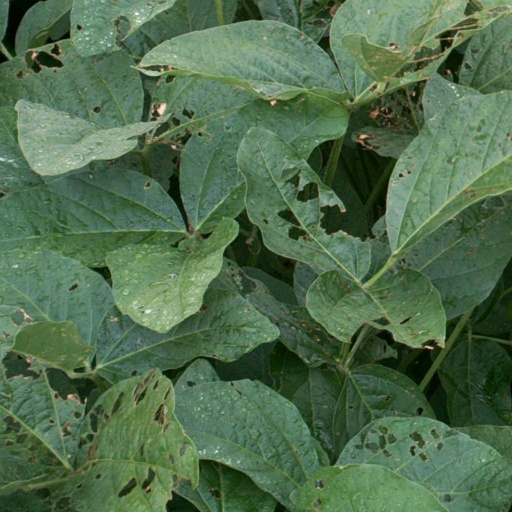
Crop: soybean